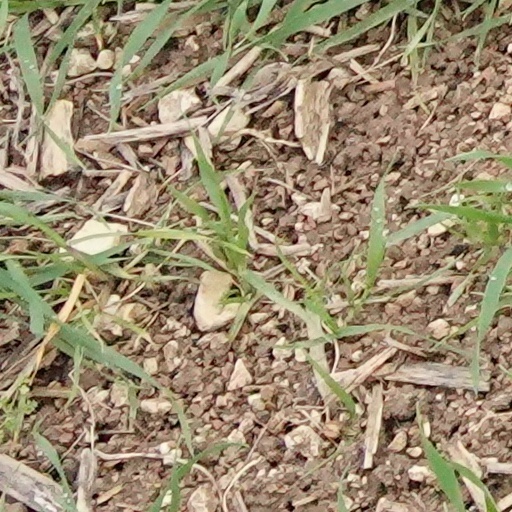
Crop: wheat